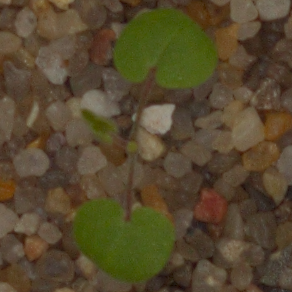
Label: smallflowered_cranesbill